David Reynolds (racing driver)

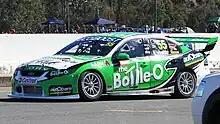
Reynolds at the 2012 Ipswich 300

After widely reported rumours of the move, for the 2012 season Reynolds switched teams and manufacturers to join Rod Nash Racing to drive the #55 Bottle-O Ford FG Falcon prepared by Ford Performance Racing. He was rejoined by James Small, his engineer from the previous season. Reynolds' 2012 season was a notable step up from years past, with consistent top ten qualifying positions and race results recorded throughout the year. Despite consistently performing at his new team, accidents, mechanical failures, and bad luck marred the season, with multiple promising race results being compromised. Reynolds scored his first pole position at Townsville after numerous front-row starts, eventually finishing 6th. Reynolds paired with Dean Canto for the year's endurance races, and started from the front row start at the Sandown 500, eventually finishing in 6th place. For the 2012 Bathurst 1000, the 50th running of the event, the Rod Nash Racing car paid homage to the 1967 Bathurst winning car of Fred Gibson and Harry Firth, with a livery closely resembling the winning car, a 1967 Ford Falcon GT. The team also changed the car number to 52 for the race. Reynolds participated in the shootout and qualified the car 8th, and had a hard-fought battle with eventual victor Jamie Whincup in the dying stages. He eventually crossing the line second, only 0.786 seconds behind Whincup, the record for shortest winning margin at the time. In his characteristic funny-man style, while the winning drivers Whincup and Dumbrell threw their racing boots off the podium into the crowd, Reynolds threw the microphone of then broadcaster of Channel 7 into the sea of fans below. Reynolds 2012 championship position was 9th place.